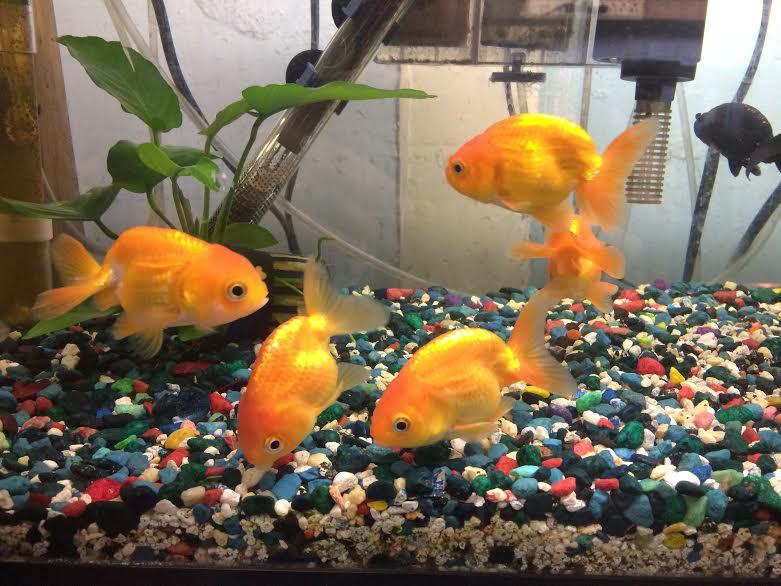
Kilimo cha samaki humaanisha kuwatunza samaki sehemu tofauti tofauti, mbali na mabwawa au mabonde ambayo ni sehemu zao halisia, hivyo wakulima hao huwachukua samaki na kuwatunza sehemu mbalimbali kama vile; kwenye kioo, samaki hao wa rangi ya njano huonesha kuwa wametunzwa kwenye sehemu nzuri ya  kioo kwa ajili ya mapambo.